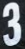
Number: 3